Kingdom of Yemen

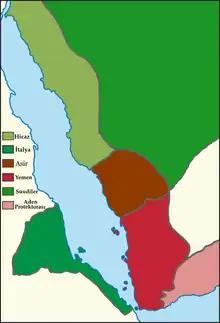
Yemen in 1919

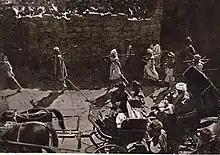
Imam Yahya and his troops in Sana'a

As the fronts turned into a stalemate in the First World War, Imam Yahya, the Zaydi imam of the time, became worried about what would happen to himself and Yemen. In order to avoid any harm to himself, Imam Yahya began to think of leaving Lahij to the British and asking for the opening of sea lanes and the stopping of British and Seyyid Idrisi attacks in return. On 30 October 1918, he signed the Mudros Armistice of the Ottoman Empire. After this situation, Imam Yahya entered Sana'a and declared the independence of Yemen, and 3 days after independence, Imam Yahya declared himself the ruler of the Zaydi Emirate of Yemen. According to the armistice, the Ottoman Empire was to withdraw from all of Yemen, but the governor of the city, Mahmut Nedim Bey, and the commander of the 40th Division, Galib Bey, did not comply with this order for 45 days. Corps Commander Ahmet Tevfik Pasha paid a small amount of the soldiers' overdue salaries from the Provincial coffers. Imam Yahya stated that he would not object if the corps decided to surrender the Corps units, and he requested that some of the weapons and ammunition in the troops be given to him as a precaution against possible attacks in the future, but some commanders objected to this. Taiz Operations Regional Commander Ali Sait Pasha took the initiative and went to Aden and met with the British. Since Ahmet Tevfik Pasha took the time to evacuate Yemen, the British ordered VII. The corps and Yahya's delegation sat at the table with the British, but no result came out of this negotiation. Although most of the officers had left, Mahmud Nedim Bey and 200 Ottoman officers were still detained by Imam Yahya in Sana'a. The civil servants who stayed in Yemen repeatedly wrote letters to the governments of Istanbul and Ankara for the payment of their salaries until the Treaty of Lausanne was signed. In a letter dated 13 October 1923, he stated that it was appropriate and necessary for the Yemenis to establish their own administration, that it was not possible to meet the financial demands, but that the necessary experts or civil servants were needed for organization. It was written that Turkey could help, provided that their salaries were paid by the Yemeni administration. They held important positions such as Mahmut Nedim the governor of Sana'a and Ragıp Pasha the minister of foreign affairs. Imam Yahya wanted Mahmud Nedim Bey, whose official duty ended after the Treaty of Lausanne, to stay in Yemen. However, Mahmud Nedim Bey returned to Turkey in 1924. Then he tried to bring the remaining Turks to Turkey. In 1926, some civil servants returned to Turkey. The Turks who remained in Yemen intermarried with the locals, and most of them were later presumed dead by those in Turkey.